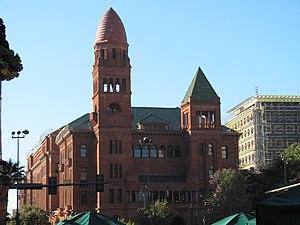
Le comté de Bexar, en anglais : Bexar County, est un comté situé au sud de la partie centrale de l'État du Texas aux États-Unis. Fondé le 27 octobre 1731, en tant que municipalité de la Nouvelle-Espagne, sous le nom de San Fernando de Bexar, il devient un district du Mexique, le 31 mai 1824, puis un comté de la république du Texas, le 17 mars 1836. Le siège de comté est la ville de San Antonio. Selon le recensement des États-Unis de 2010, sa population est de 1 714 773 habitants, ce qui en fait le 19ᵉ comté le plus peuplé des États-Unis et le 4ᵉ au Texas. Il a une superficie de 3 253 km². La mission Alamo à San Antonio, où a lieu le siège de Fort Alamo, le 23 février 1836, est un site situé dans le comté et inscrit au patrimoine mondial de l'UNESCO.